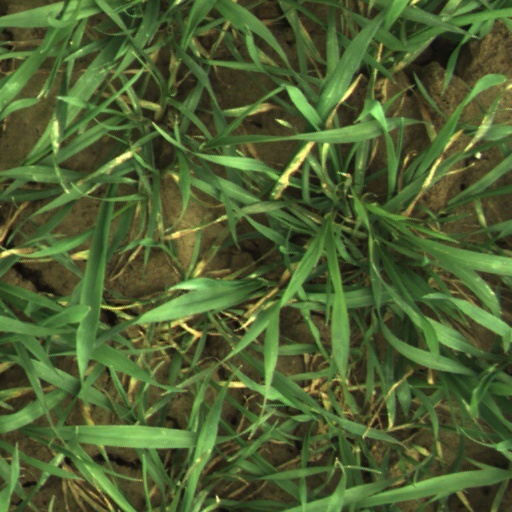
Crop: wheat